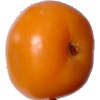
Label: Tomato Yellow 1